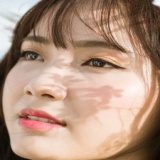
ca sĩ Jang Mi